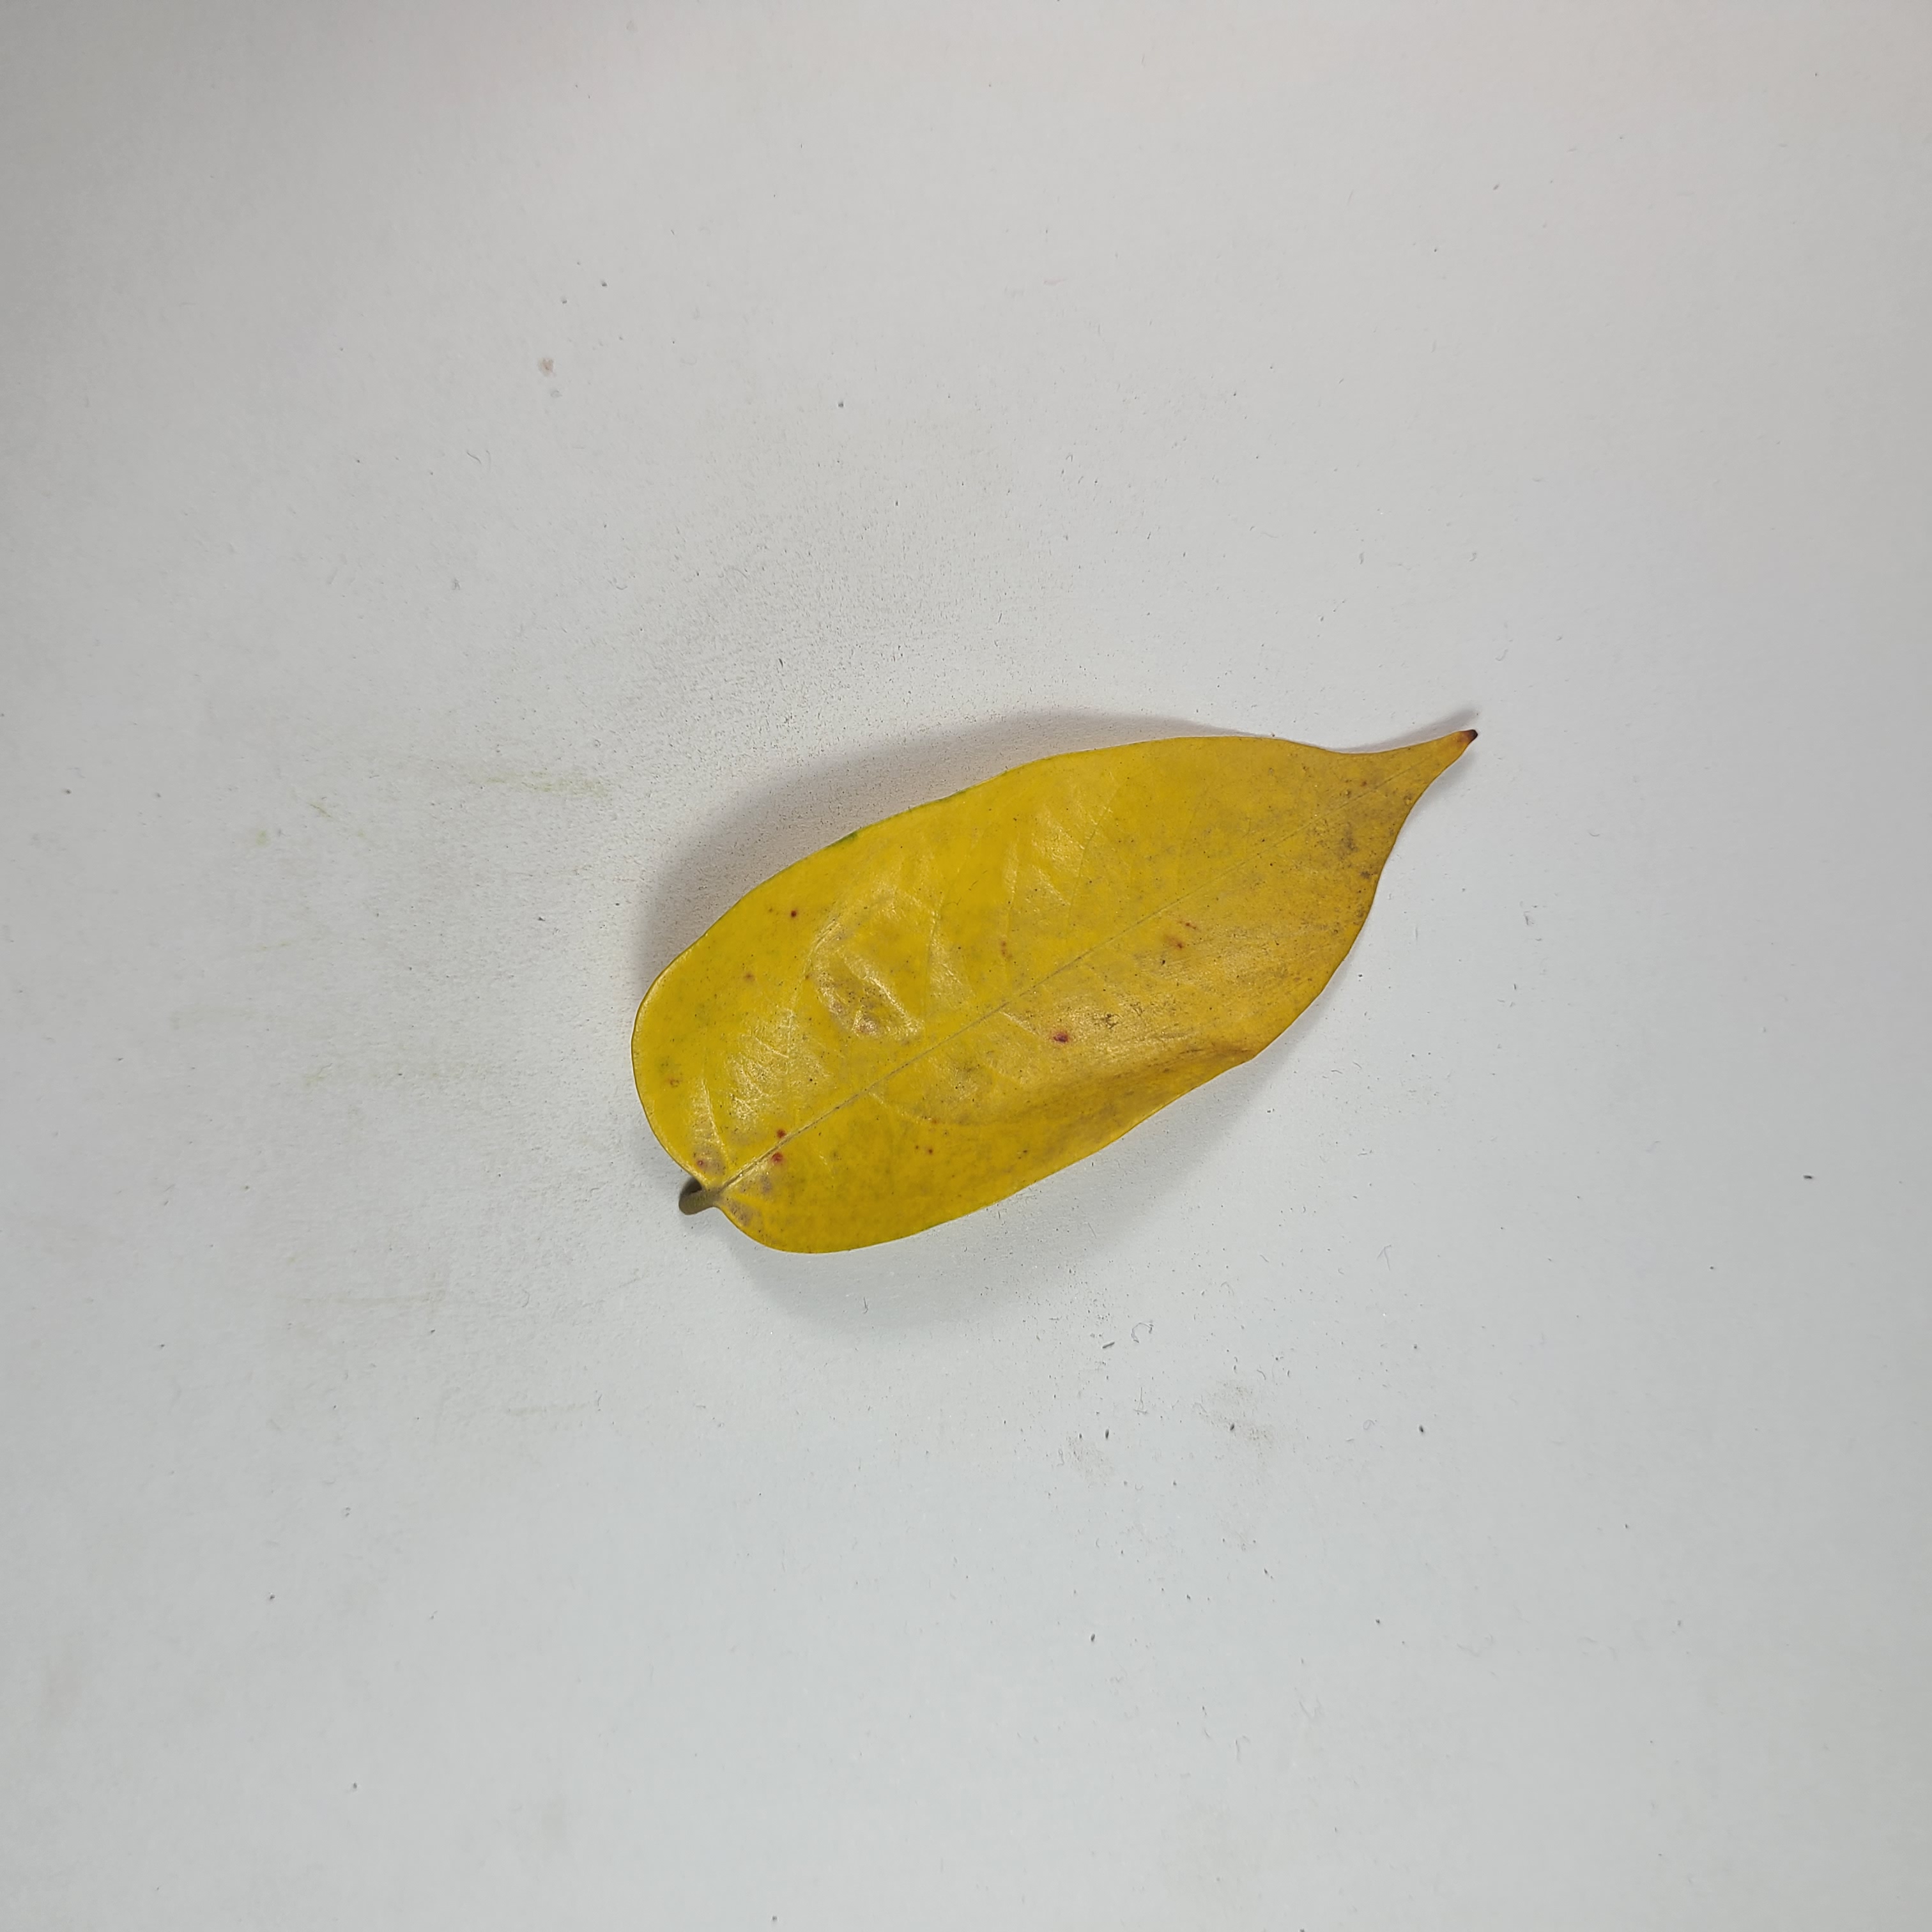
Label: Yellow Leaves